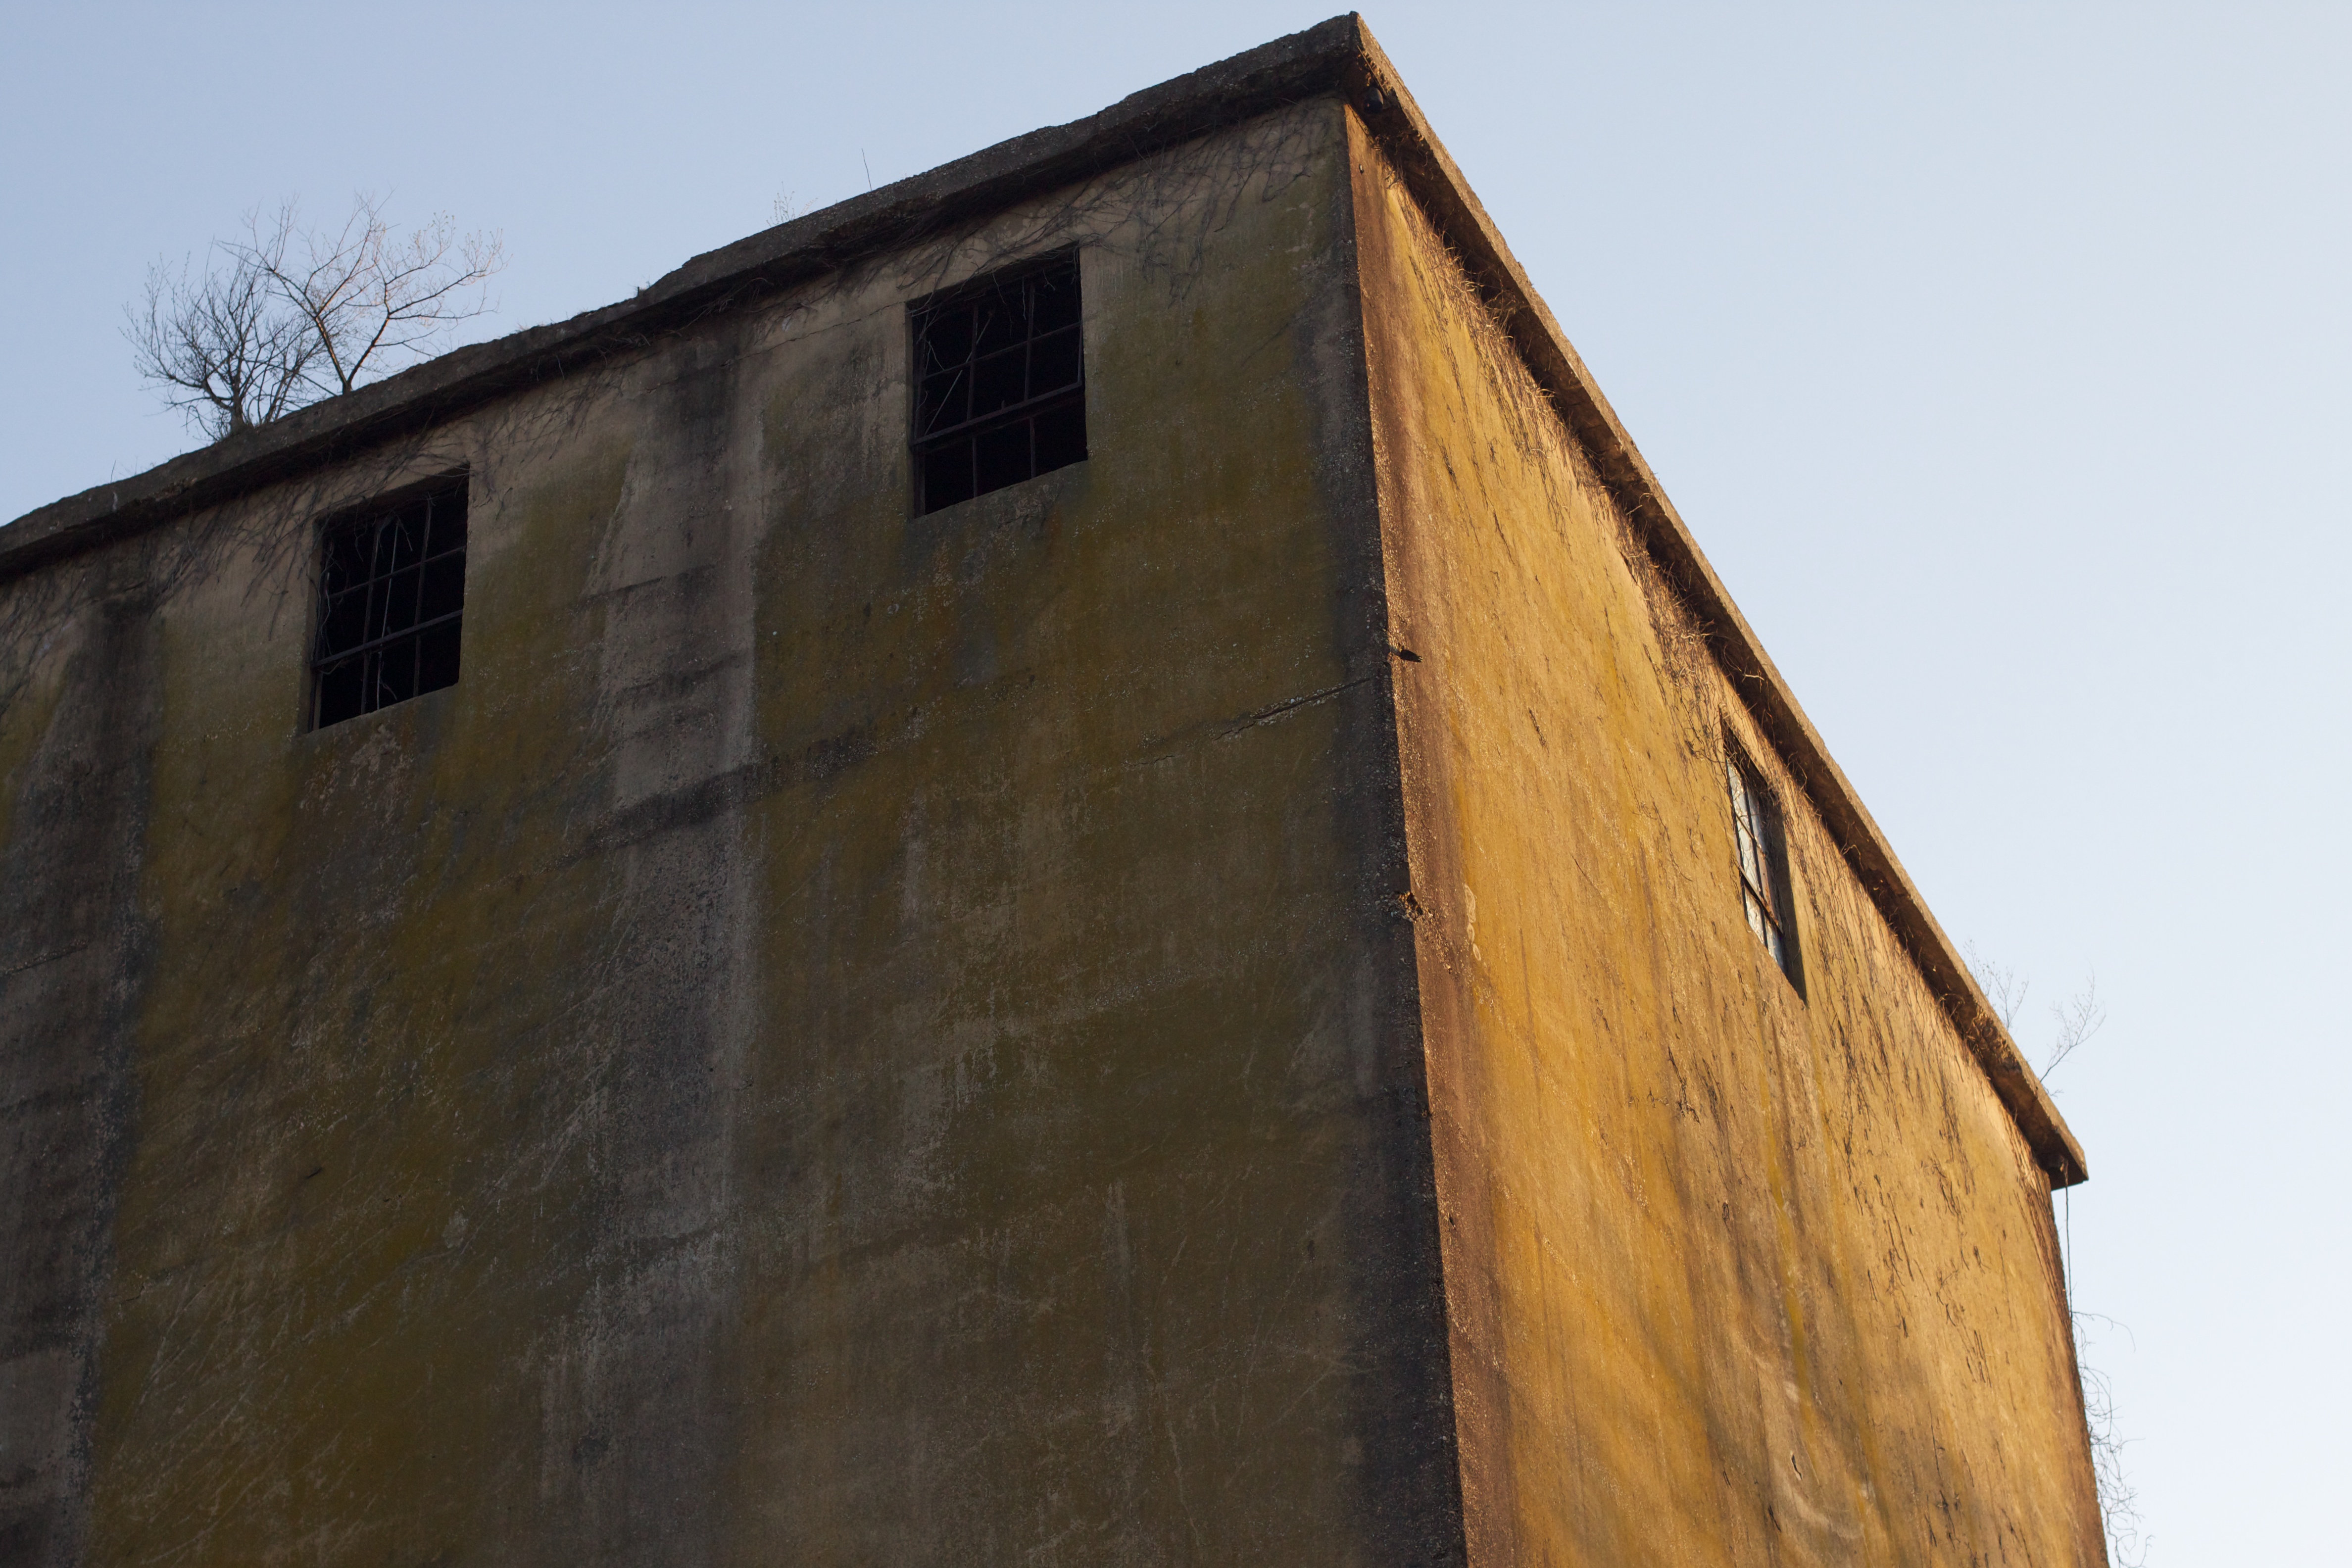
architecture, wood, house, building, wall, facade, church, chapel, fortification, place of worship